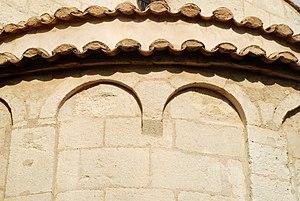
France - Languedoc - Hérault - Église Sainte-Agathe de Valergues
L'église Sainte-Agathe est une église romane située à Valergues dans le département français de l'Hérault en région Occitanie.